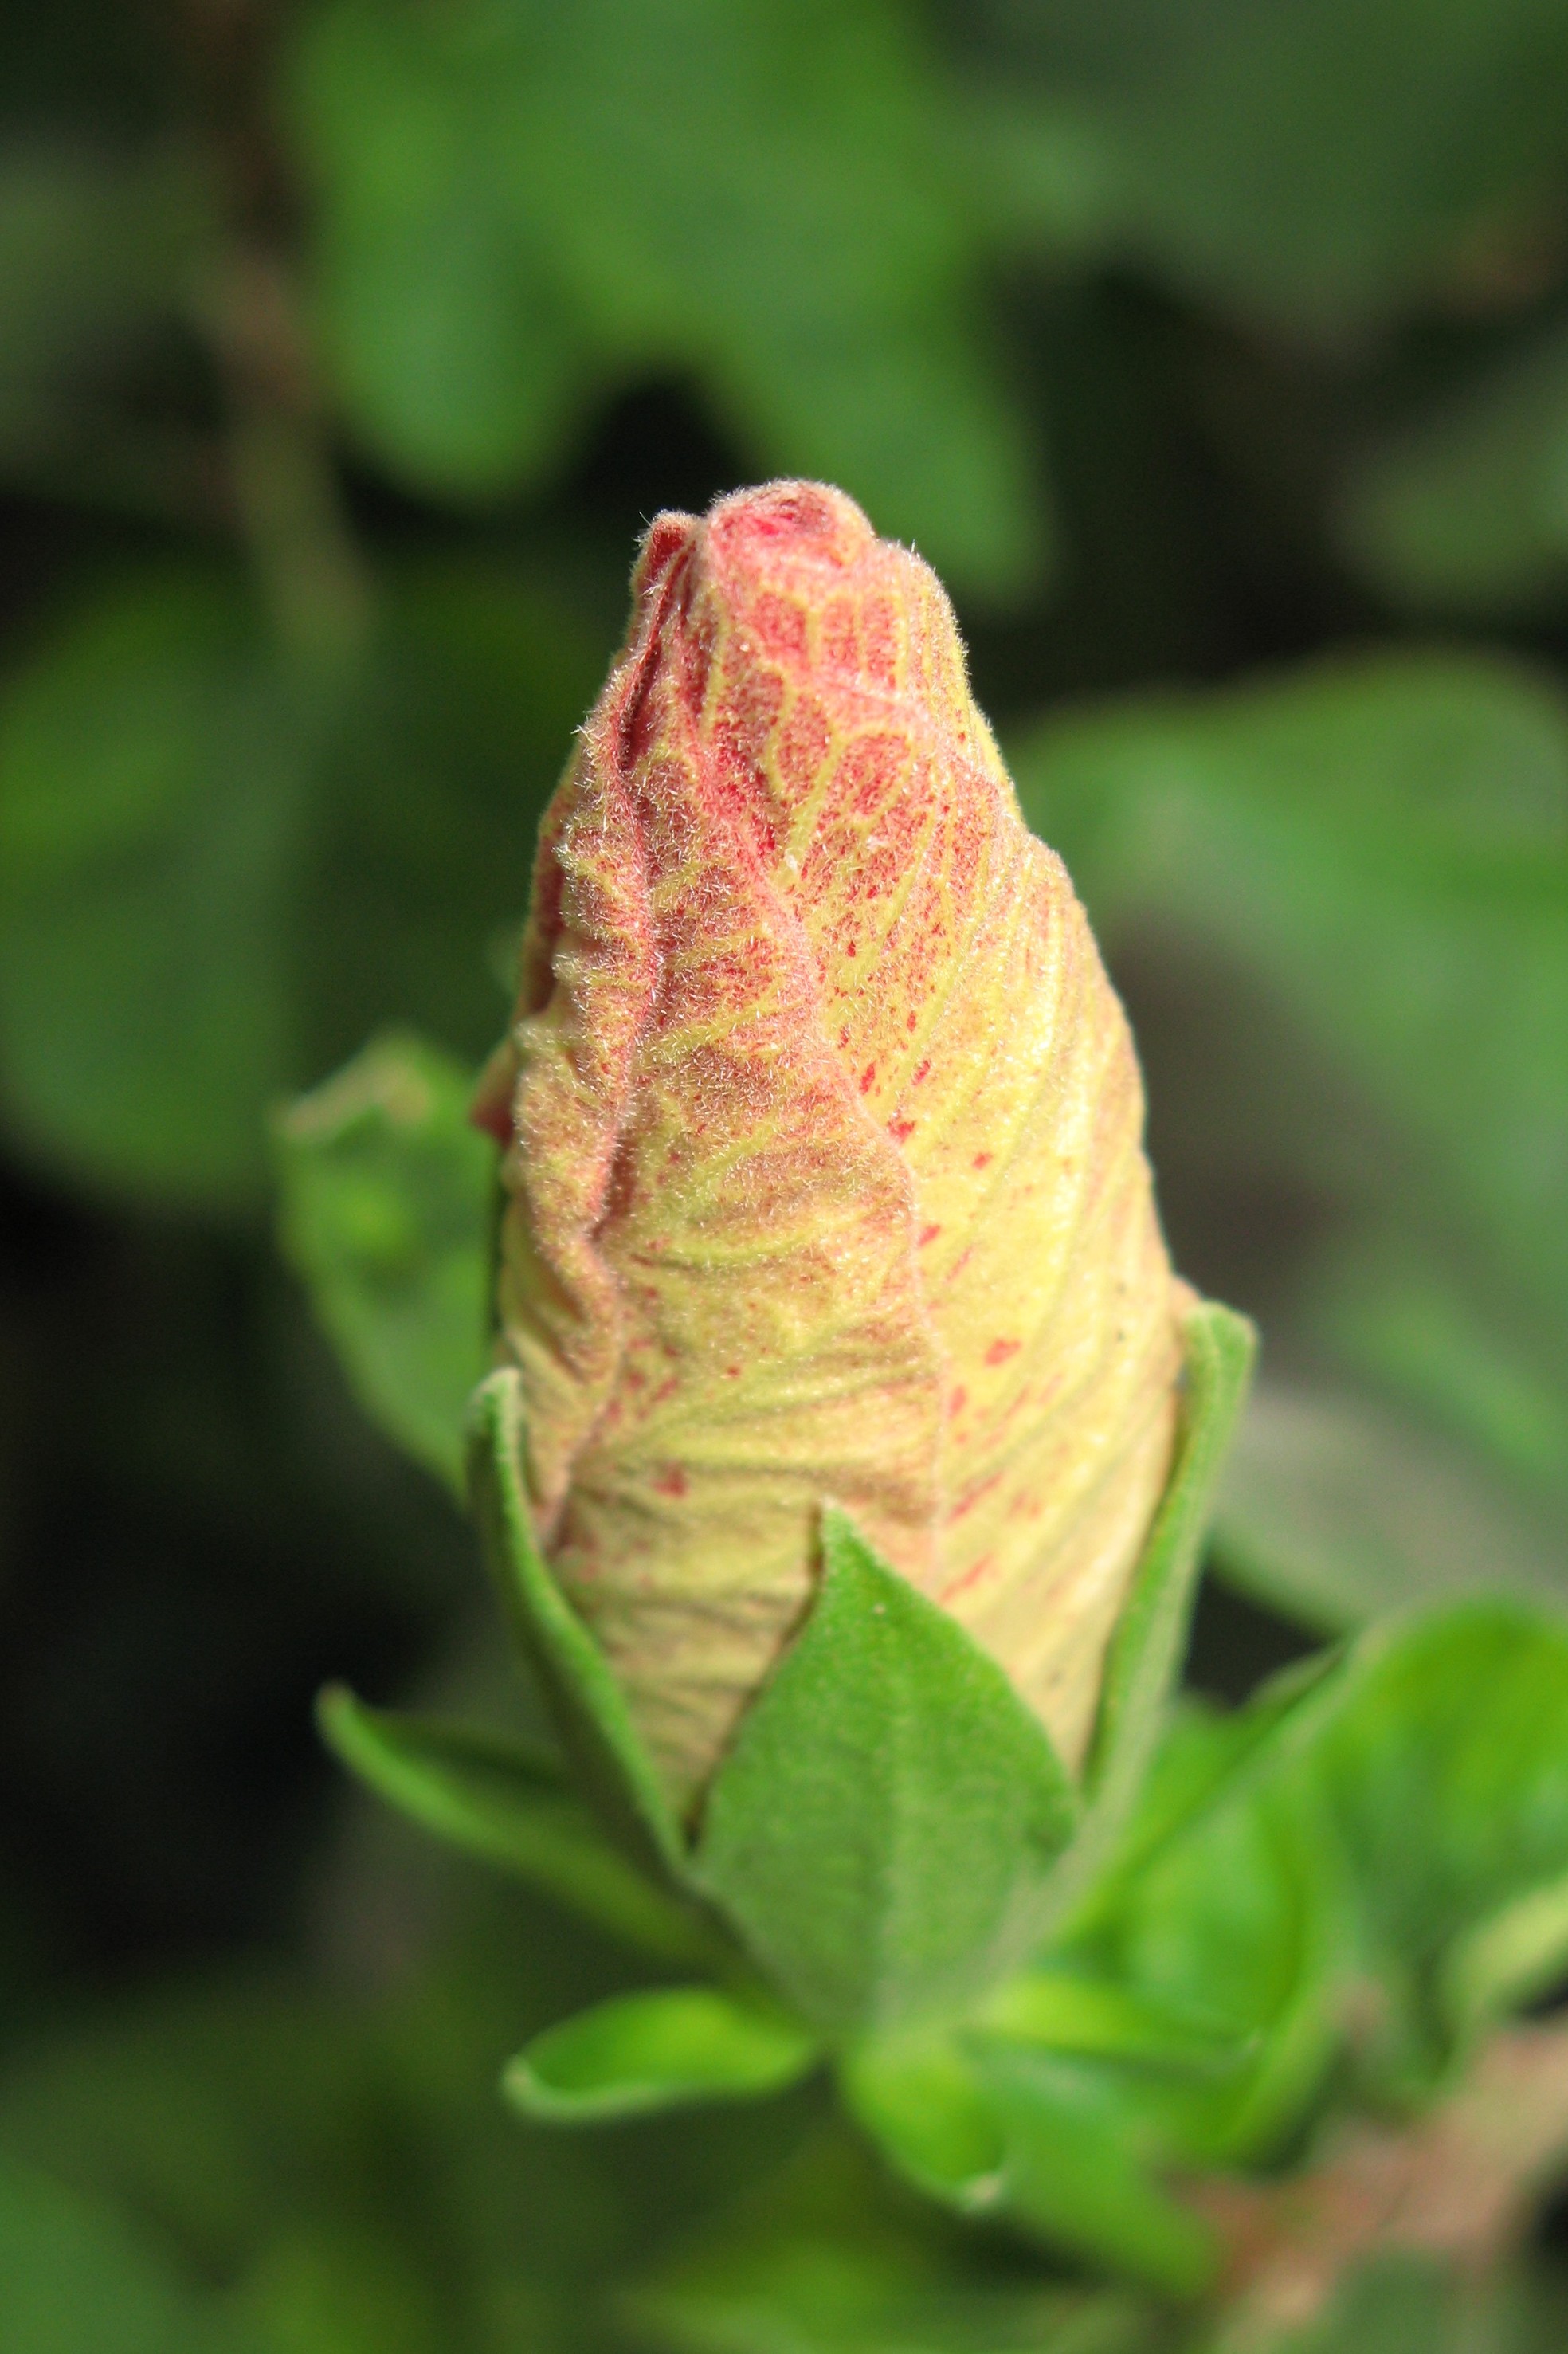
nature, plant, photography, leaf, flower, petal, green, high, botany, flora, wildflower, close up, cool image, hires, bud, flowerpicturesnolimits, hi, res, powershotg7, canong7, arum, macro photography, flowering plant, plant stem, land plant